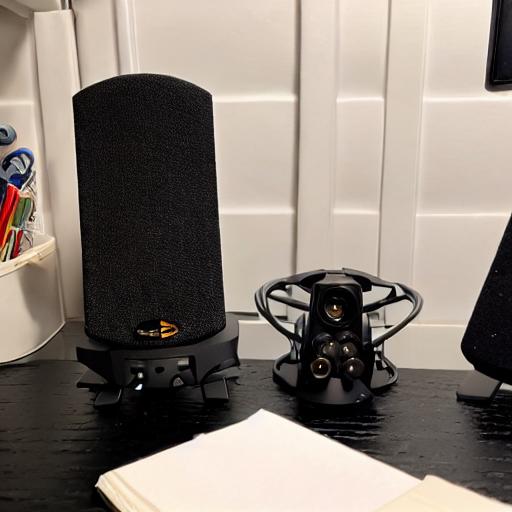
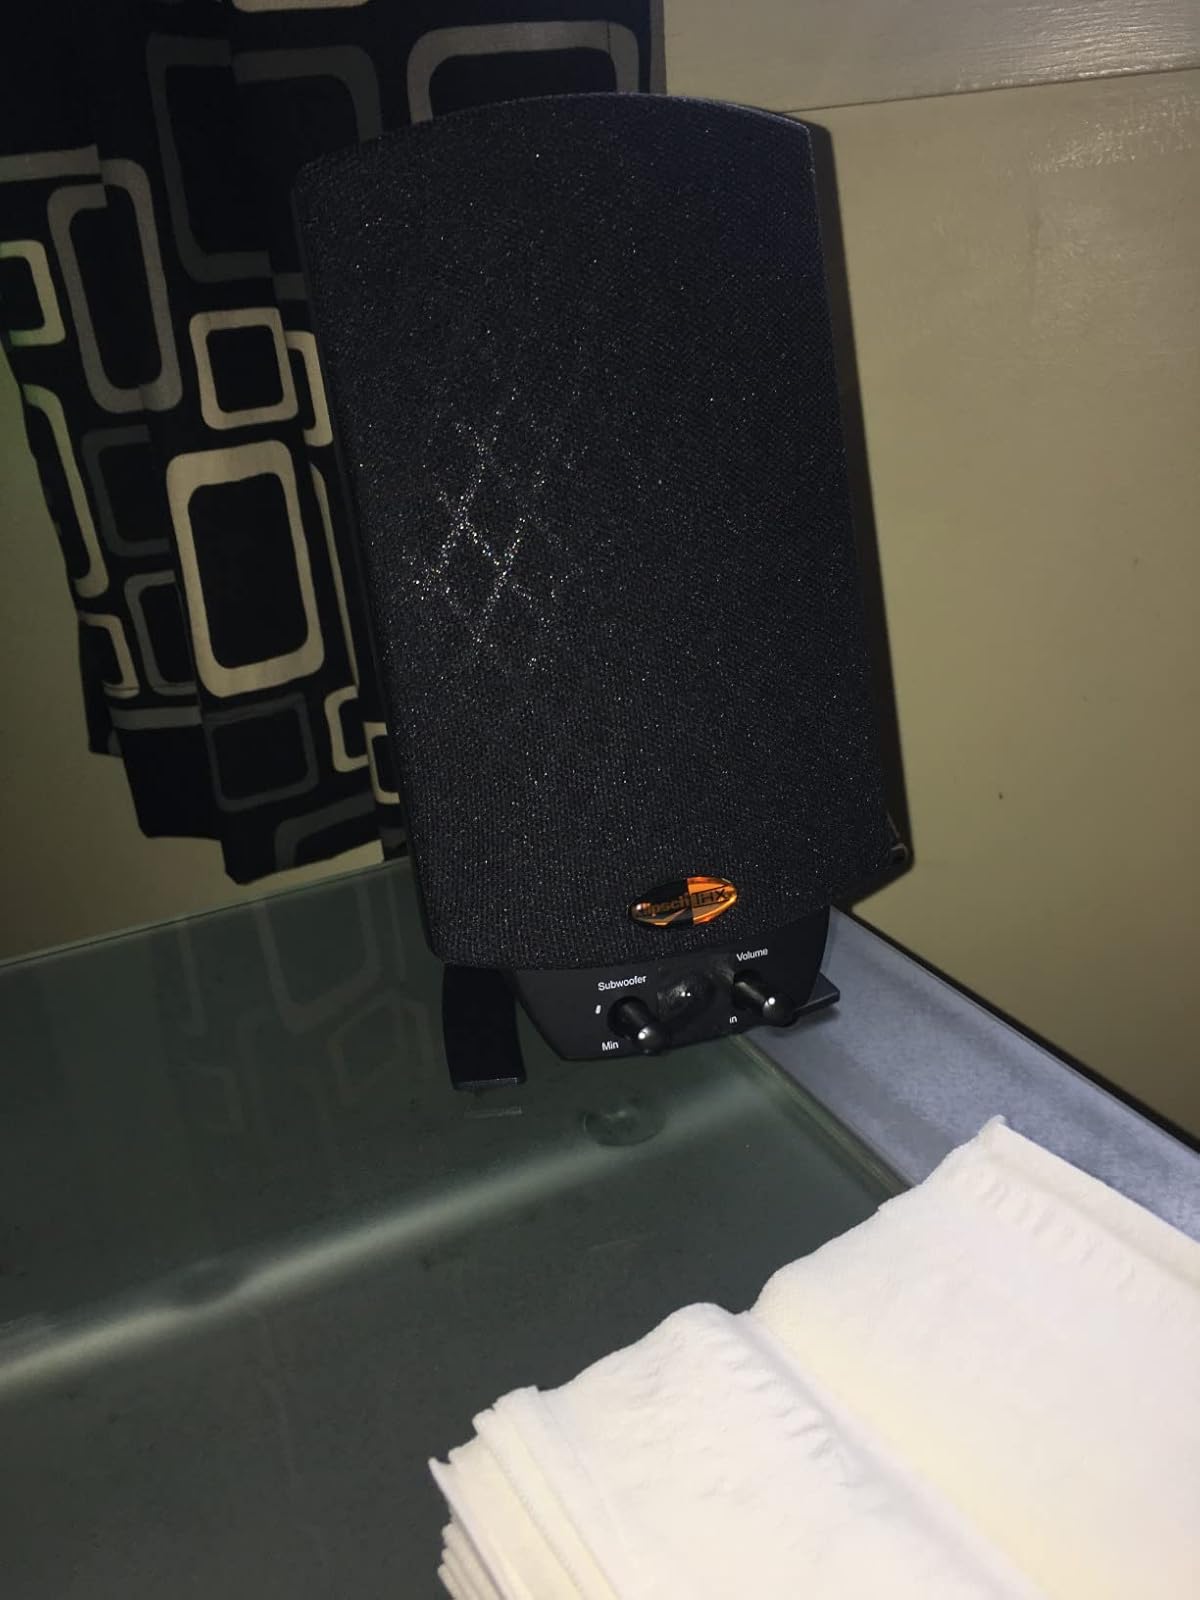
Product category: speaker
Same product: no